Cedarmere-Clayton Estates

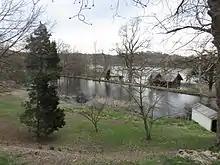
Cedarmere pond in 2016

Cedarmere is located behind a high stone wall on a parcel along Bryant Ave., Roslyn Harbor, with two small ponds and a landscape designed by Frederick Law Olmsted. Its main house is a three-bay, -story main block with two wings: a two-story multi-bay structure to the east and a smaller, single-story section to the north. All are covered in slate gambrel roofs, fenestrated with trimmed gabled dormers. Window shapes vary throughout the facades. The house is faced with stucco, except for the visible stone foundation. A green glass-and-metal conservatory protrudes from the front, and a porch wraps around all but the north side.